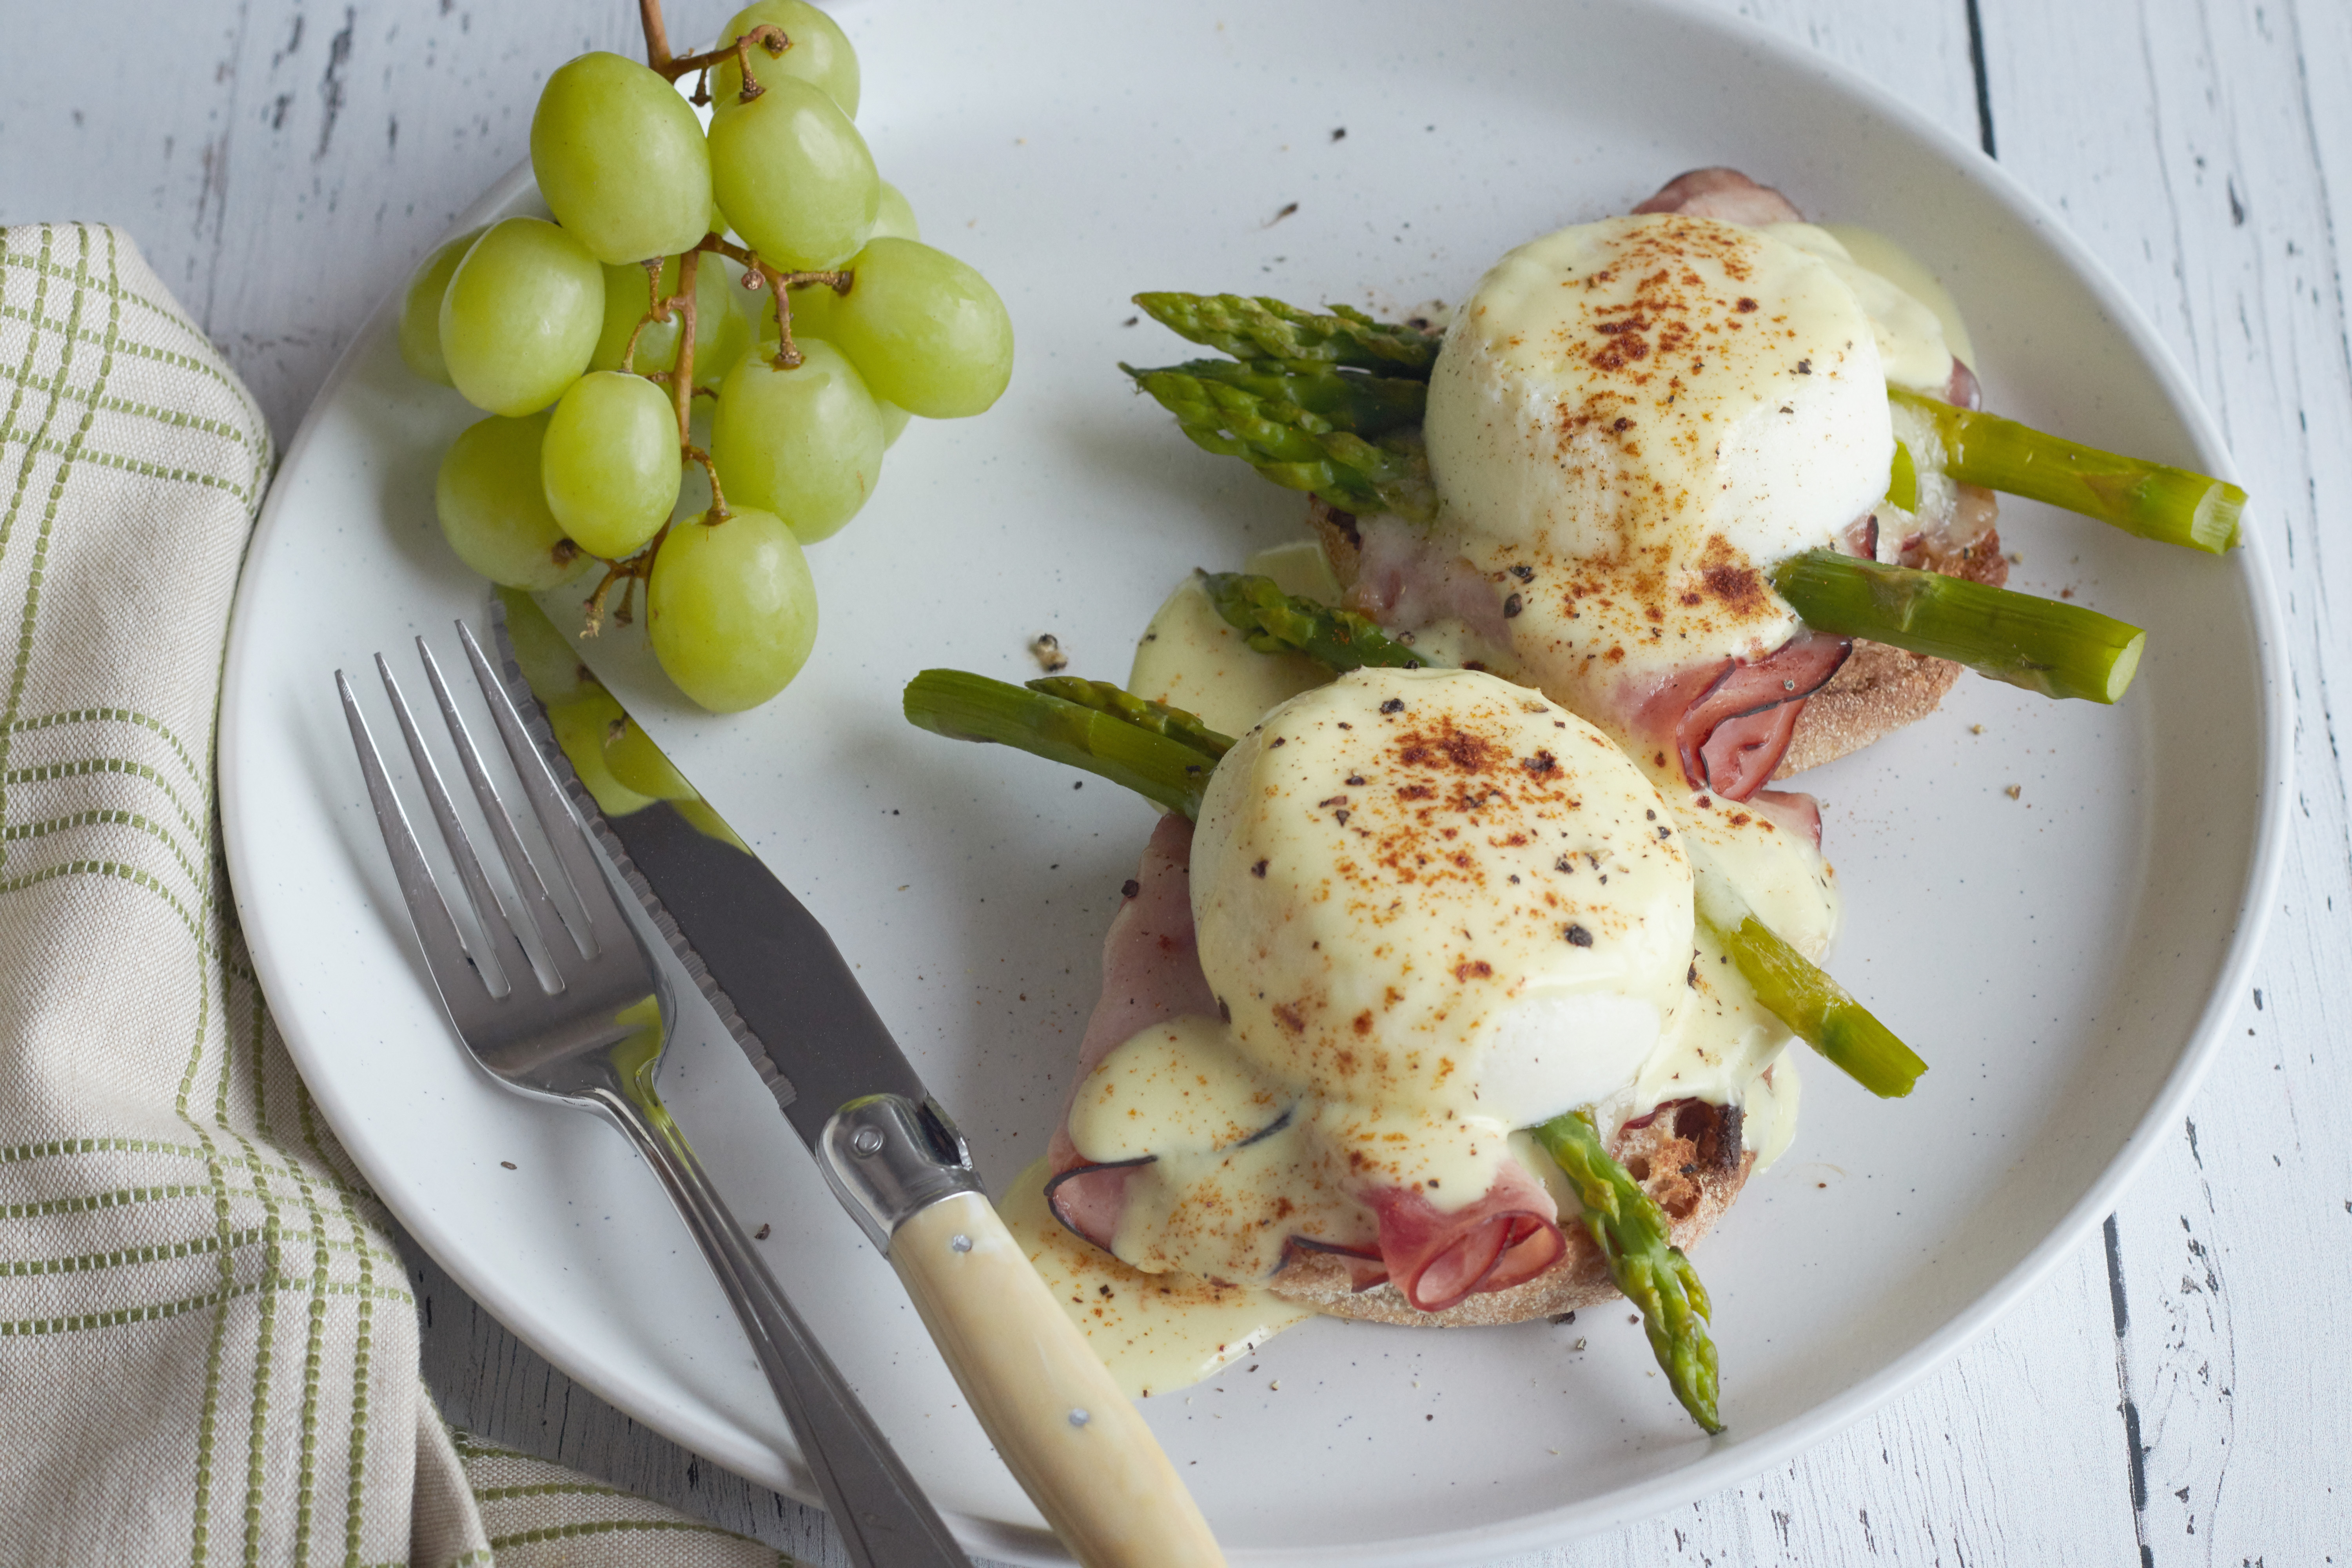
dish, food, cuisine, ingredient, asparagus, breakfast, brunch, produce, meal, recipe, poached egg, Hollandaise sauce, aioli, eggs benedict, mozzarella